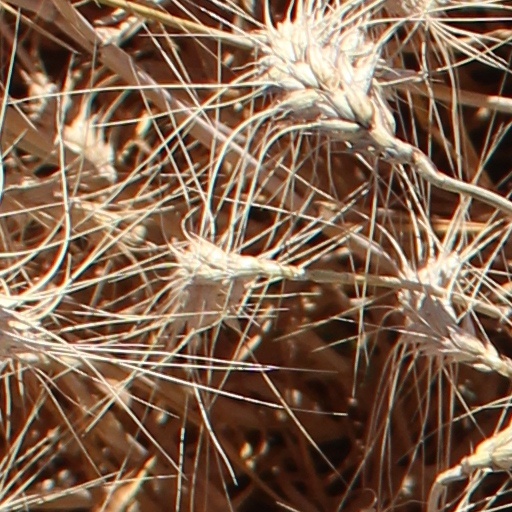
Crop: wheat